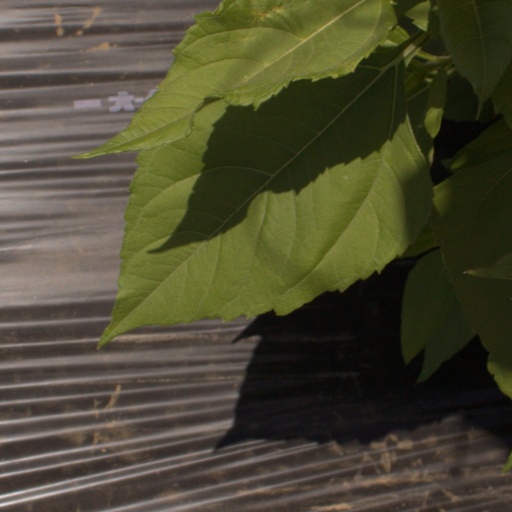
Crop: Jerusalem artichoke